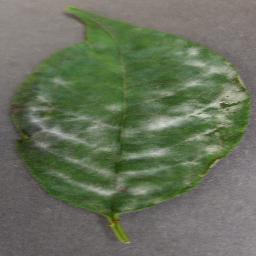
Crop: cherry
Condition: (including_sour)_powdery_mildew